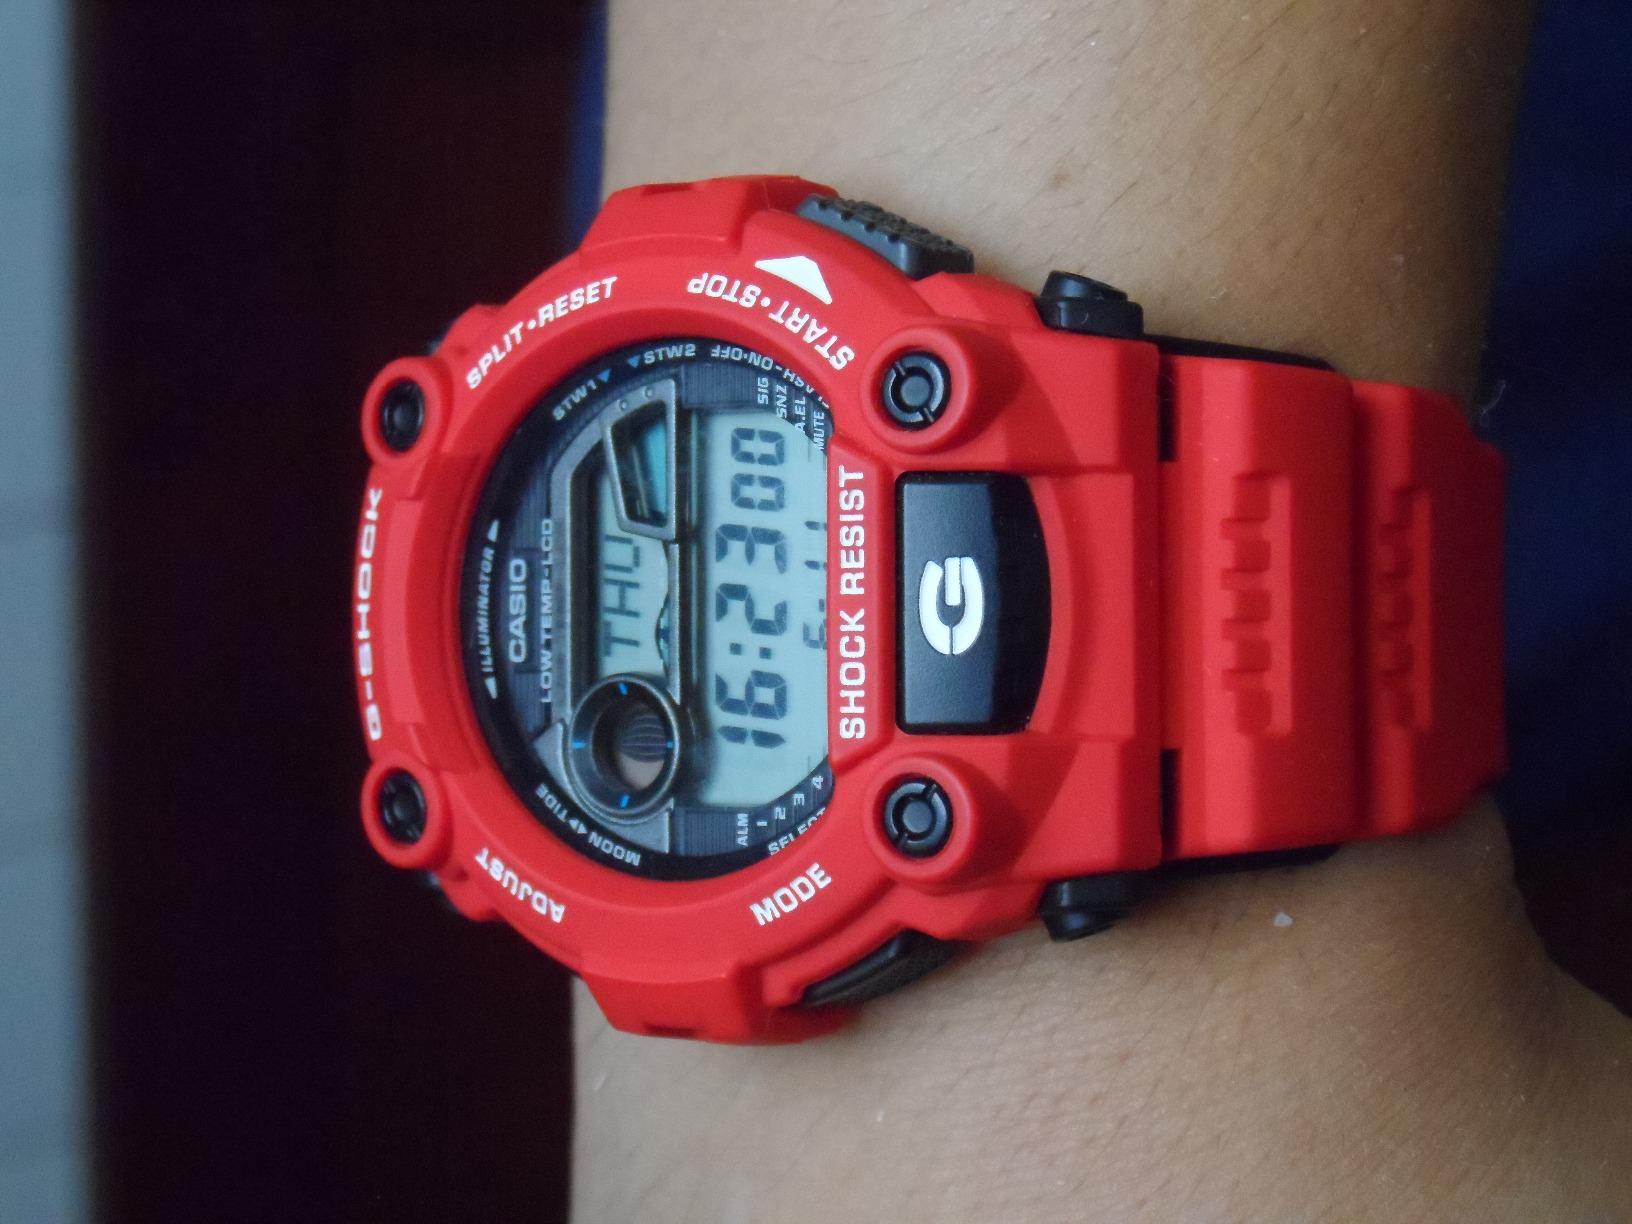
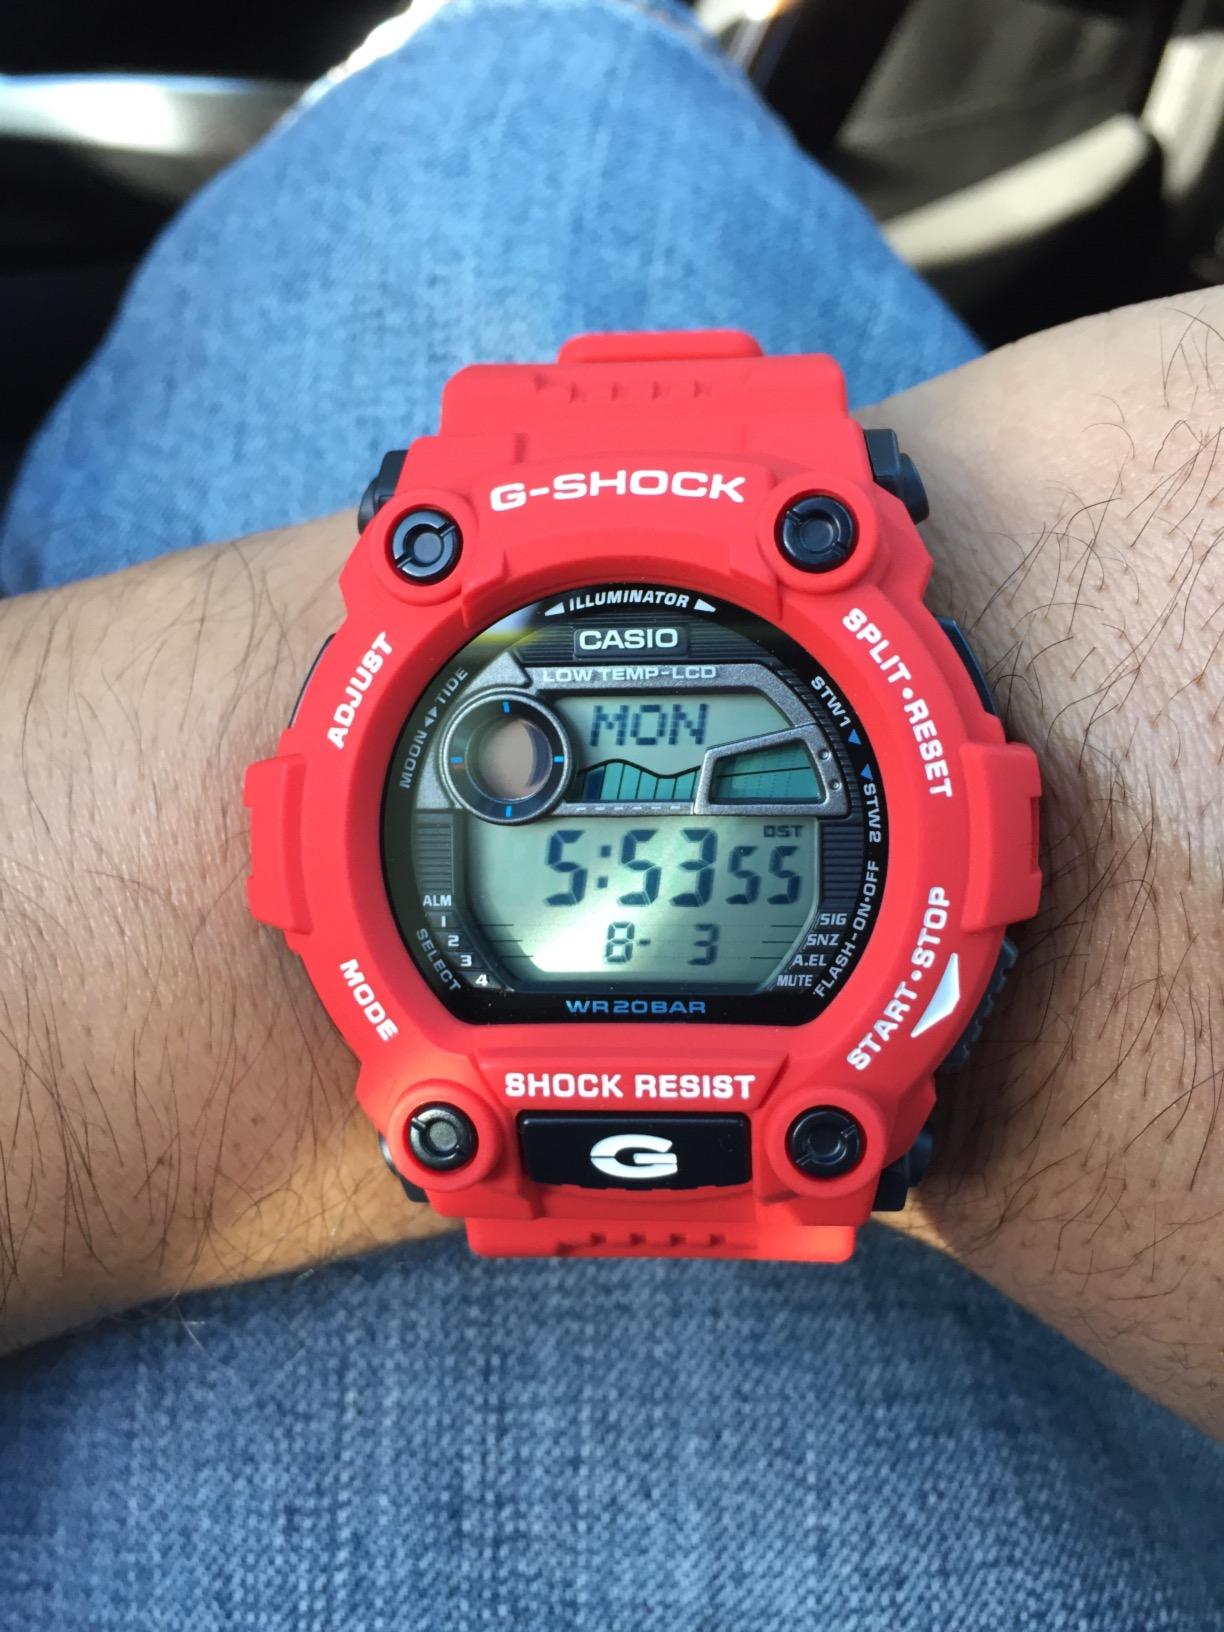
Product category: accessories_watch
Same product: yes